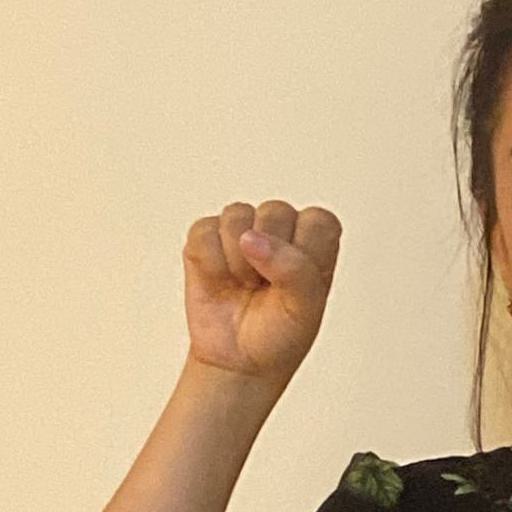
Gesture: fist